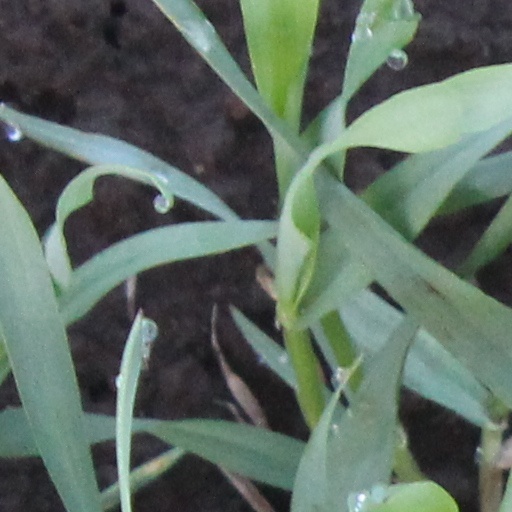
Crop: wheat